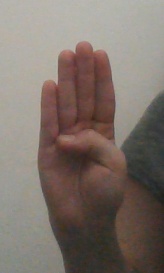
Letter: kaaf